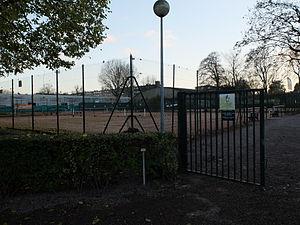
Vue des installations du Racing Tennis Club de Roubaix. Au fond à gauche se situe la tribune du stade Dubrulle-Verriest.
Le Racing Club de Roubaix, abrégé en RC Roubaix, est un club de football français fondé en 1895, disparu en 1948 ou 1990, et situé à Roubaix dans le Nord.